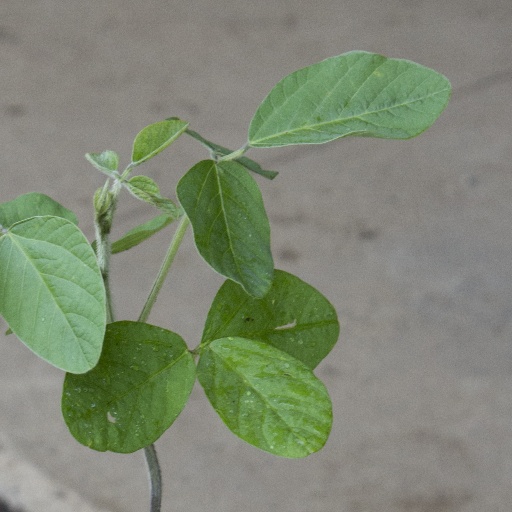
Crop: soybean